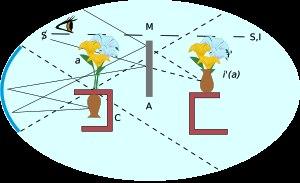
Jacques Lacan, né le 13 avril 1901 à Paris 3ᵉ et mort le 9 septembre 1981 à Paris 6ᵉ, est un psychiatre et psychanalyste français.
Le stade du miroir est un stade dans le développement psychologique où apercevoir son image dans le miroir amène l'enfant à prendre conscience de son corps et à le distinguer des autres corps. L'un des premiers à étudier ce stade est le psychologue français Henri Wallon ; il sera suivi de René Zazzo, Jacques Lacan, Donald Winnicott et Françoise Dolto. Ces trois derniers auteurs introduisent ce stade dans la théorie psychanalytique. Cette réflexion cherche à préciser comment la conscience de soi se crée et fonctionne à partir de son image spéculaire. Ce stade, énoncé comme une étape clé de la constitution du Moi, pose néanmoins une difficulté élémentaire : préalablement à l'invention et à la diffusion du miroir, les enfants ont pu se passer de cet objet et dépasser le stade auquel il se réfère sans celui-ci. Motif pour lequel le stade du miroir peut être, logiquement comme légitimement, considéré comme étant une simple convention analytique propre à la psychanalyse.